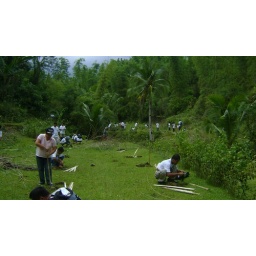
Dranix arj marketing tree planting in maasin water shed employees